History of the Eastern Orthodox Church

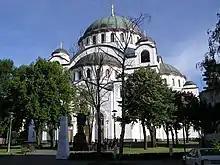
Saint Sava Cathedral with the monument of Saint Sava

The various autocephalous and autonomous churches of the Eastern Orthodox Church are distinct in terms of administration and local culture, but for the most part exist in full communion with one another, with exceptions such as lack of relations between the Russian Orthodox Church Outside Russia (ROCOR) and the Moscow Patriarchate (the Orthodox Church of Russia) dating from the 1920s and due to the subjection of the latter to the hostile Soviet regime. However, attempts at reconciliation were made between the ROCOR and the Moscow Patriarchate with the ultimate purpose of reunification being reached on 17 May 2007. Further tensions exist between the New Calendarists and the Old Calendarists.